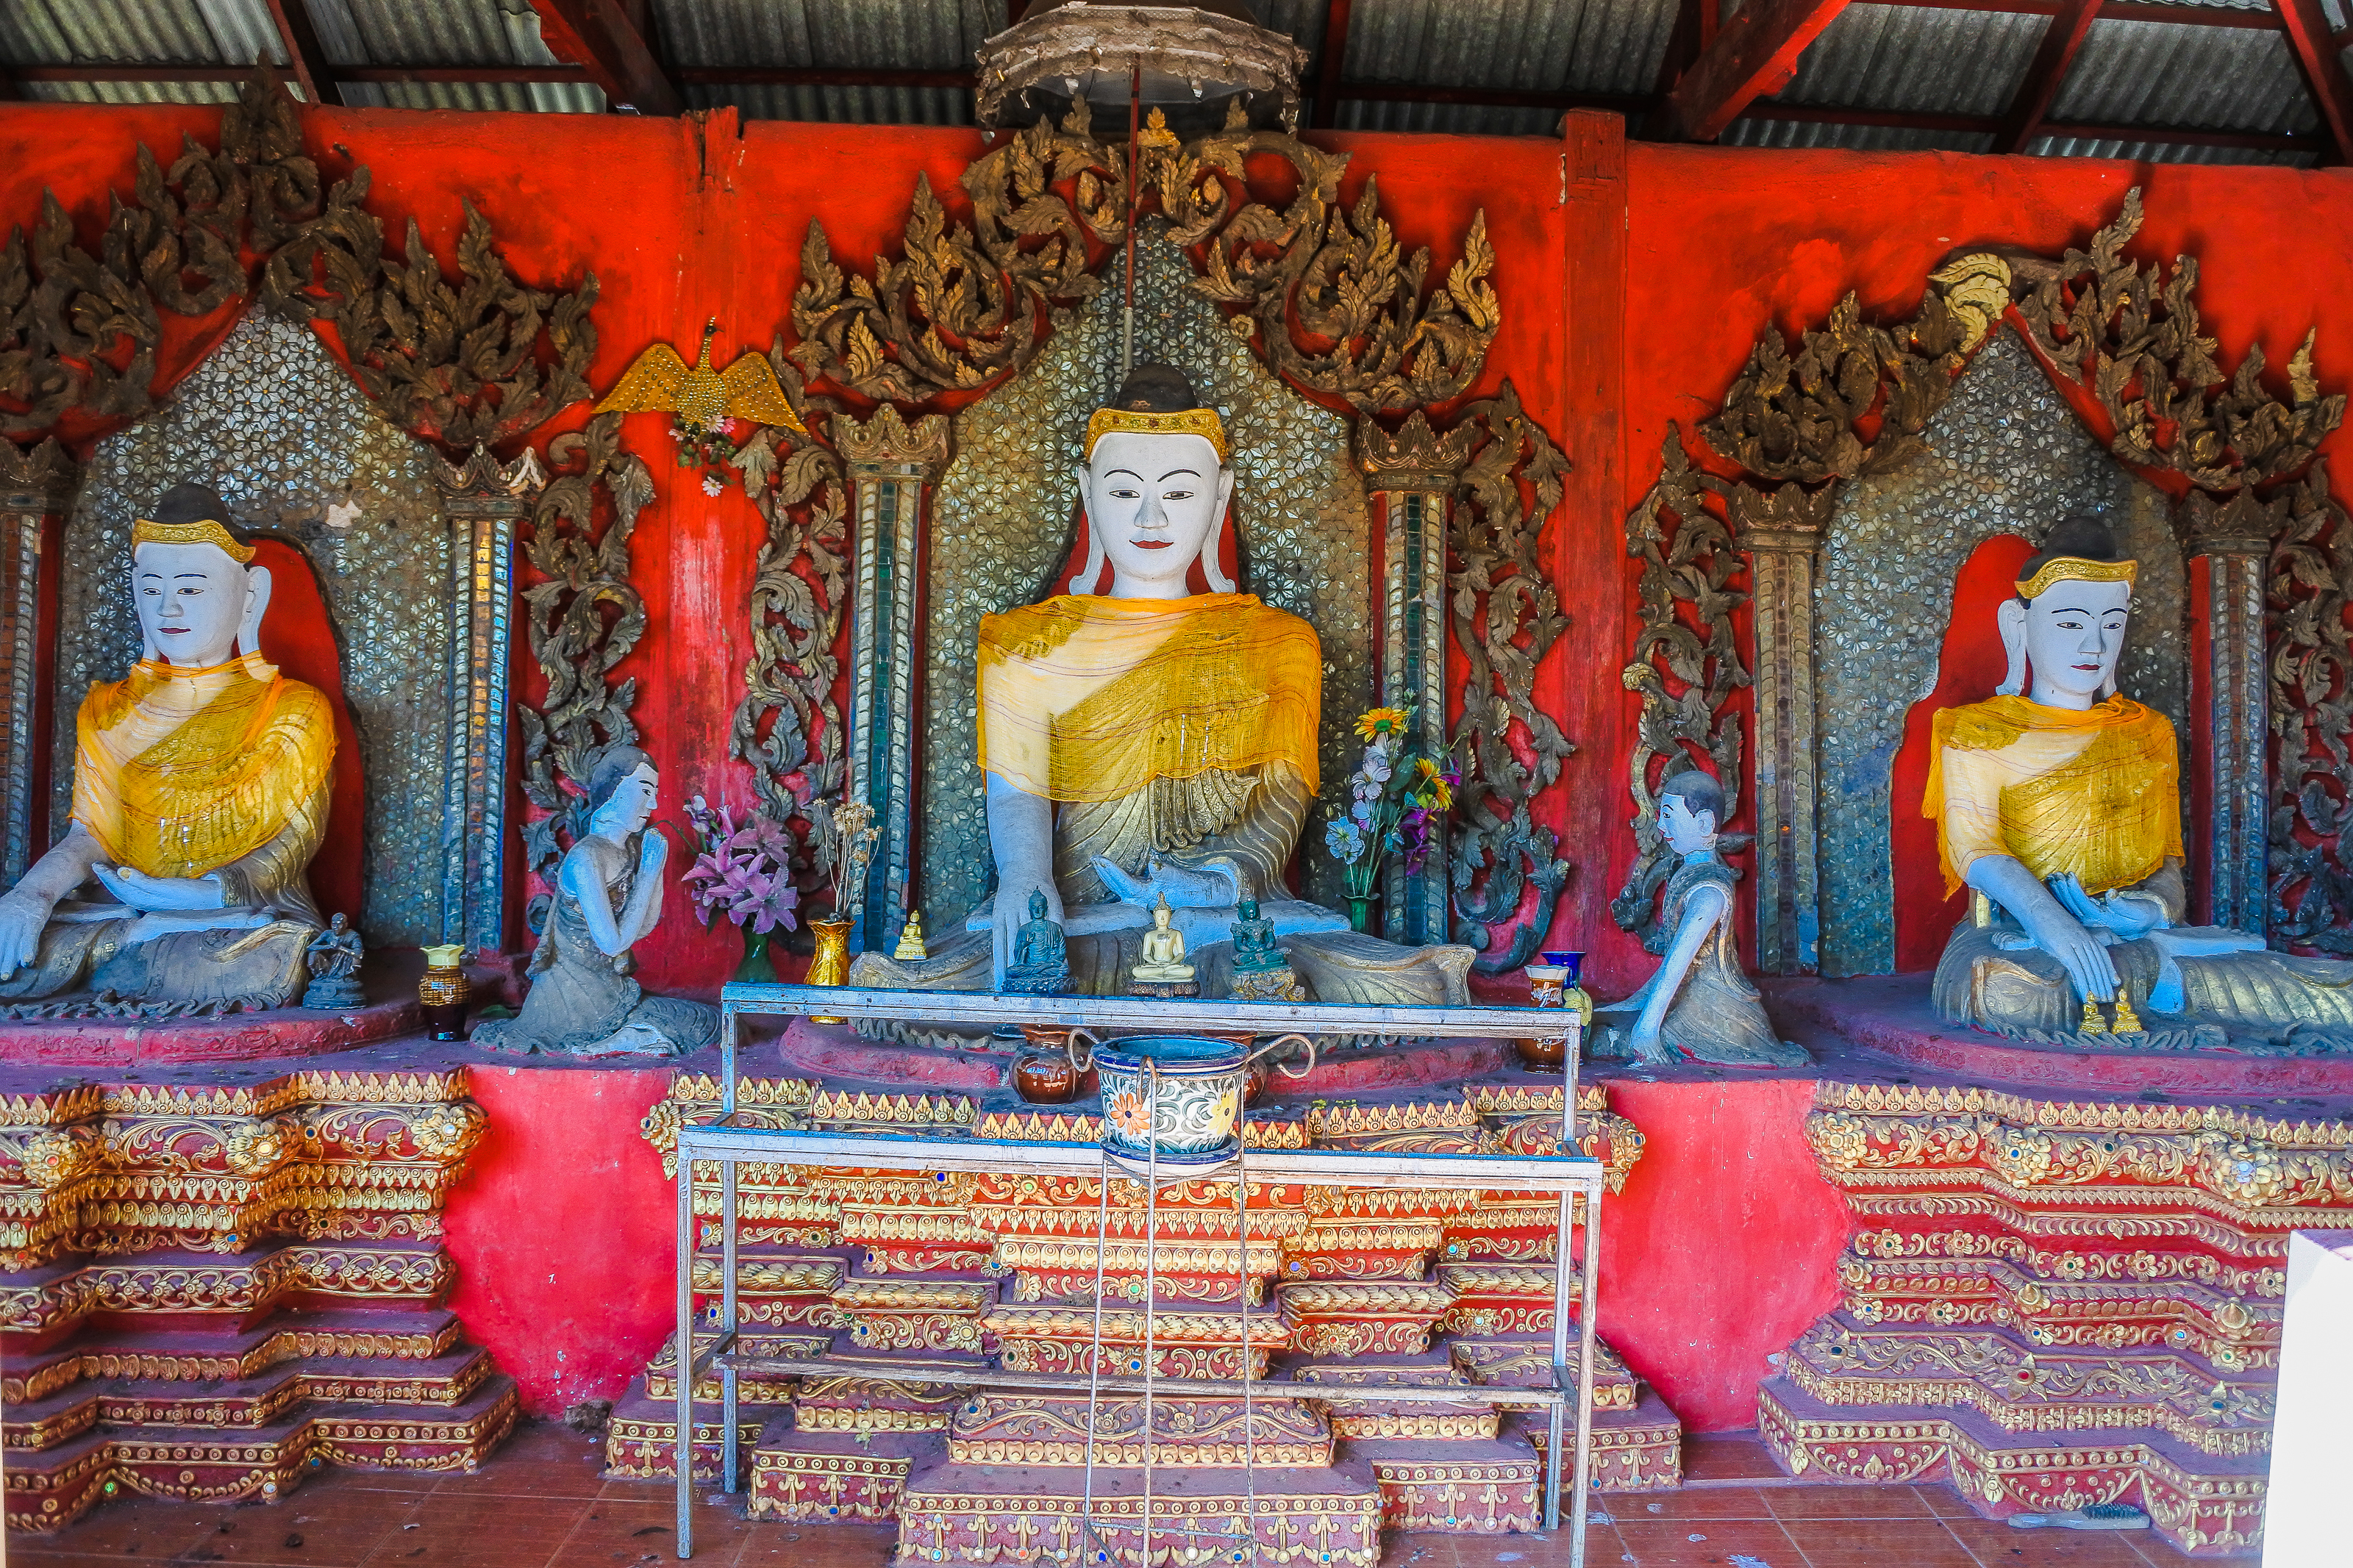
city, north, tourism, holiday, building, mae, beautiful, phra, son, thailand, landmark, architecture, sky, art, famous, old, asia, night, asian, mu, thai, history, wat, buddhism, kong, religion, hong, mae hong son, background, culture, temple, travel, unseen thailand, landscape, doi, place of worship, holy places, shrine, statue, hindu temple, historic site, fictional character, sculpture, monastery, ancient history, guru